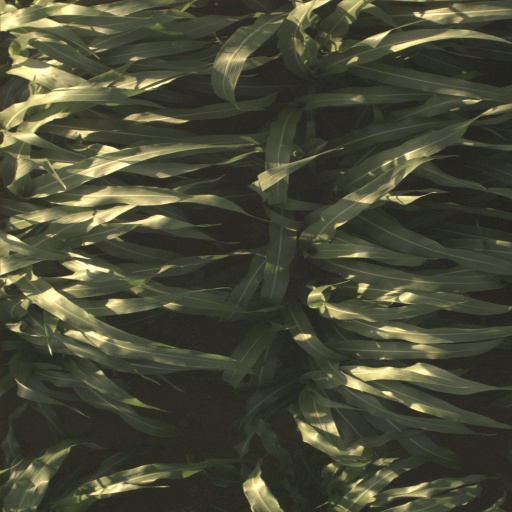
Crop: sorghum